Sur (tribe)

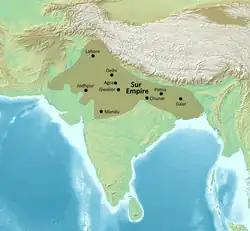
Map of the Sur Empire at its height under the reign of Sher Shah Suri

The Suri tribe of the Afghans inhabited the mountains of Ghor east of Furrah and their principal cities were Ghore, Feruzi and Bamian.